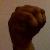
The image shows a hand gesture representing the letter 'M' in Indian Sign Language.